Josephine Butler

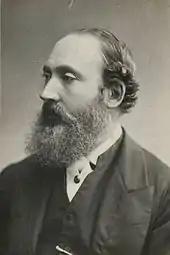
George Butler, Josephine's husband

By 1850 Grey had grown close to George Butler, a Fellow of Exeter College, Oxford, whom she had met at several of the balls hosted around County Durham. By October that year George was sending her self-penned poems; the couple were engaged in January 1851 and married in January 1852. The Butlers set up home at 124, High Street, Oxford. George was a scholar and cleric and shared with his wife a commitment to liberal reforms and a love of Italian culture. The couple also both had a strong Christian belief and Josephine Butler later wrote of her husband that they often "prayed together that a holy revolution might come about and that the Kingdom of God might be established on the earth".